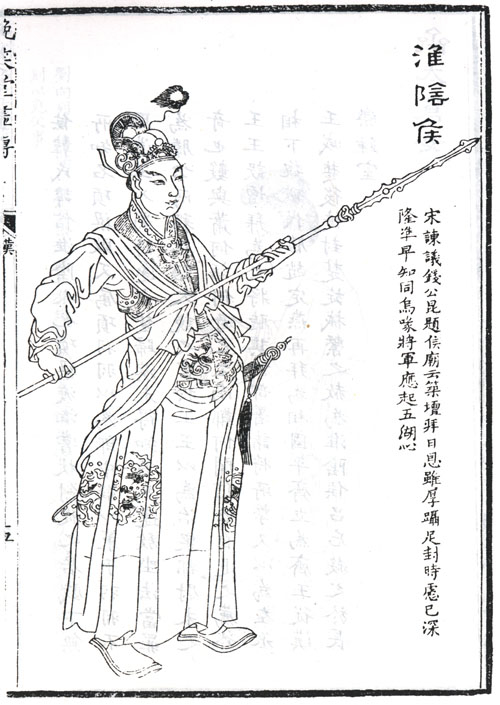
หาน ซิ่น

หาน ซิ่น (; เสียชีวิต 196 ปีก่อนคริสตกาล) เป็นแม่ทัพและขุนนางของจักรพรรดิฮั่นเกาจู่ (劉邦) ในช่วงสงครามฉู่–ฮั่น (楚漢戰爭) และมีส่วนสำคัญในการก่อตั้งราชวงศ์ฮั่น
เขาเป็นที่จดจำในฐานะแม่ทัพผู้ปราดเปรื่อง เลื่องลือกลยุทธ์ วิธีการบางอย่างของเขาเป็นที่มาของสำนวนจีนหลายสำนวน นอกจากนี้ เขา พร้อมด้วยเตียวเหลียง (ราชวงศ์ฮั่นตะวันตก)|จางเหลียง (张亮) และเซียว เหอ|เซียวเหอ (蕭何) ได้รับยกย่องเป็น "สามวีรบุรุษต้นราชวงศ์ฮั่น" (漢初三傑)
หลิวปังตอบแทนโดยแต่งตั้งเป็นกษัตริย์ฉี หรือ ฉีหวัง (齊王) ปกครองรัฐฉี (齊国) เมื่อ 203 ปีก่อนคริสตกาล ครั้นปีถัดมา ก็แต่งตั้งเป็นกษัตริย์ฉู่ หรือ ฉู่หวัง (楚王) ปกครองรัฐฉู่ (楚国) แต่หลิวปังหวั่นเกรงอิทธิพลมากของเขาขึ้นทุกวัน จึงค่อย ๆ ลดทอนอำนาจลง จนปลาย 202 ปีก่อนคริสตกาล หานซิ่นก็ถูกถอดจากพระราชอิสริยยศ "หวัง" (王; "พระราชา") ลงเป็นขุนนาง บรรดาศักดิ์ชั้น "โหว" (侯; "เจ้าพระยา") มีราชทินนามว่า "หฺวายอินโหว" (淮陰侯) ต่อมาใน 196 ปีก่อนคริสตกาล หานซิ่นถูกกล่าวหาว่าคิดก่อกบฏ และถูกลวงมาสังหารตามพระราชเสาวนีย์ของจักรพรรดินีลฺหวี่ (呂后)
== ชีวิตในช่วงต้น ==
หานซิ่นเกิดที่เมืองหวายอิน (มณฑลเจียงซูในปัจจุบัน) รัฐฉู่ในช่วงยุครณรัฐ ตามตำนาน หานซิ่นอาจเป็นลูกหลานของชนชั้นสูงของรัฐหาน แต่ตกยากลำบาก ถึงขนาดที่ชาวบ้านในละแวกบ้านเกิดกล่าวว่า ตอนที่มารดาตาย เขาไม่มีเงินพอที่จะจัดงานศพมารดาอย่างเหมาะสม หานซิ่นได้ออกตามหาจนมาพบกับที่ดินแห่งหนึ่ง และคิดว่าสักวันหนึ่งจะตั้งถิ่นฐานได้นับหมื่นครัวเรือน เพื่ออยู่อาศัยและเฝ้าหลุมศพของมารดา
ด้วยความยากจน หานซิ่นจึงไม่อาจรับราชการหรือค้าขายได้ จึงใช้ชีวิตอย่างยากจนข้นแค้น และถูกผู้คนรอบข้างดูถูกเหยียดหยาม เพราะเขามักจะขอทานอาหารจากชาวบ้านเสมอ โดยเฉพาะอย่างยิ่งเขามักจะไปขออาหารจากผู้ใหญ่บ้าน ของหมู่บ้านหนานชาง เมื่อเวลาผ่านไปหลายเดือน ภรรยาของผู้ใหญ่บ้านก็เริ่มเกลียดหานซิ่นมากขึ้น มีอยู่ครั้งหนึ่ง เธอทำอาหารและกินแต่เช้าตรู่ ดังนั้นเมื่อหานซิ่นมาถึง ก็ไม่มีอาหารเหลืออยู่เลย หานซิ่นจึงเข้าใจว่าเขาไม่ได้รับการต้อนรับอีกต่อไป และไม่ไปหาพวกเขาอีกเลย
ครั้งหนึ่ง เมื่อเขากำลังหิวโหย ได้พบหญิงชราคนหนึ่งกำลังซักผ้าอยู่ริมแม่น้ำเป็นคนให้อาหารแก่เขา หญิงชราทำเช่นนั้นอยู่หลายสิบวัน ทุกครั้งที่ต้องซักผ้า หานซิ่นรู้สึกยินดีเป็นอย่างยิ่งและสัญญาว่าจะตอบแทนหญิงชราอย่างดีสำหรับน้ำใจของหญิงชรา อย่างไรก็ตาม หญิงชราดุว่า "ข้าข้าช่วยเจ้าด้วยความสงสาร ไม่ได้หวังให้มาตอบแทนคุณ เกิดเป็นชายชาตรี ไม่มีข้าวกิน แล้วจะมีปัญญาอะไรมาตอบแทนข้า"
อันธพาลคนขายเนื้อในหวายอินเคยทำให้หานซิ่นอับอาย โดยล้อเลียนเขาว่า แม้หานซิ่นจะมีรูปร่างสูงใหญ่และพกดาบติดตัว แต่จริงๆ แล้วหานซิ่นกลับเป็นคนขี้ขลาด เขาพูดต่อหน้าผู้คนที่ผ่านไปมาว่า “ถ้าเจ้าไม่กลัวตาย ก็จงแทงข้า หากเจ้ากลัวตาย ก็จงคลานลอดหว่างขาของข้า” หานซิ่นครุ่นคิดสักครู่ แล้วในที่สุดก็ตัดสินใจคลานลอดหว่างขาของอันธพาล ด้วยเหตุนี้ เขาจึงถูกคนทั้งเมืองเยาะเย้ยเพราะความขี้ขลาดของเขา
หลายปีต่อมา หลังจากที่กลายเป็นฉู่หวัง แล้วหานซิ่นก็กลับมาที่บ้านเกิดของเขา เขาพบหญิงชราที่ให้อาหารแก่เขา จึงให้รางวัลแก่หญิงชราด้วยทองคำ 1,000 ตำลึง เขาพบผู้ใหญ่บ้านหนานชางและมอบเหรียญ 100 เหรียญให้เขา แล้วกล่าวว่า "เจ้าไม่ใช่คนดี เจ้าทำดี แต่เจ้าแล้งน้ำใจ" หานซิ่นยังพบอันธพาลที่เคยทำให้เขาอับอาย และแต่งตั้งอันธพาลคนนั้นเป็นจงเว่ย (中尉; เทียบเท่ากับร้อยโทในปัจจุบัน) เขาพูดกับข้ารับใช้ว่า "ชายผู้นี้คือวีรบุรุษ เจ้าคิดว่าข้าไม่กล้าฆ่าเขา เมื่อเขาทำข้าอับอายหรือ? ข้าจะไม่มีชื่อเสียงแม้ว่าข้าจะฆ่าเขาแล้วก็ตาม ฉะนั้น ข้าจึงอดทนต่อความอัปยศอดสูเพื่อรักษาชีวิตของข้า เพื่อให้บรรลุสิ่งที่ยิ่งใหญ่ในวันหน้า"
== รับใช้เซี่ยงอฺวี่ ==
ใน 209 ปีก่อนคริสตกาล หานซิ่นเข้าร่วมกับกองทัพกบฏของเซี่ยงเหลียง เมื่อมีการก่อกบฏเกิดขึ้นเพื่อโค่นล้มราชวงศ์ฉิน หานซิ่นยังคงรับใช้ฌ้อปาอ๋อง|เซี่ยงอฺวี่ (หลานชายของเซี่ยงเหลียง) หลังจากที่เซี่ยงเหลียงถูกสังหารในศึกติงเถา เขาไม่ได้ถูกเลื่อนตำแหน่งให้สูงขึ้น และทำงานเป็น "หลางจง" (郎中; ทหารกองเกียรติยศ) เขาเสนอกลยุทธ์ให้กับเซี่ยงอฺวี่หลายครั้ง แต่กลับถูกเพิกเฉย ในช่วงเวลานี้ เขาเริ่มคุ้นเคยเป็นอย่างดีกับจงหลี่โม่ หนึ่งในแม่ทัพของเซี่ยงอฺวี่
ฟานเจิง ที่ปรึกษาของเซี่ยงอฺวี่ เป็นคนแรกๆ ที่เห็น “แวว” ของหานซิ่น และพยายามเสนอให้เซี่ยงอฺวี่ใช้งานหานซิ่นหลายครั้ง แต่เซี่ยงอฺวี่ก็ไม่สนใจ ฟานเจิงยังเคยกำชับว่า “ถ้าไม่ใช้ให้รีบฆ่า อย่าให้ไปอยู่กับคนอื่น จะเป็นภัยในวันหน้า”
ในปี 206 ปีก่อนคริสตกาล หานซิ่นหนีออกจากกองทัพของเซี่ยงอฺวี่และไปเข้าร่วมกับจักรพรรดิฮั่นเกาจู่|หลิวปัง
== รับใช้หลิวปัง ชิงชัยศึกฉู่-ฮั่น ==
ในตอนแรก หลังจากเข้าร่วมกองทัพของจักรพรรดิฮั่นเกาจู่|หลิวปังแล้ว หานซิ่นก็ไม่ได้รับบทบาทสำคัญใดๆ ครั้งหนึ่งเขาฝ่าฝืนกฎหมายกองทัพ และต้องถูกลงโทษด้วยการประหารชีวิต เมื่อถึงเวลาที่เขาจะต้องถูกประหาร หานซิ่นก็เห็นเซี่ยโหฺว อิง|เซี่ยโหว อิง (หนึ่งในแม่ทัพคนสนิทของหลิวปัง) จึงพูดว่า "หากฮั่นหวางต้องการพิชิตแผ่นดิน ใยถึงฆ่าทหารกล้า?" เซี่ยโหว อิงรู้สึกประหลาดใจกับคำพูดและรูปลักษณ์ของเขา และไว้ชีวิตหานซิ่น หลังจากสนทนากับหานซิ่นแล้ว เซี่ยโหว อิง รู้สึกยินดีเป็นอย่างยิ่งและได้แนะนำหานซิ่นให้กับหลิวปัง แต่หลิวปังไม่ได้ประทับใจมากนัก แต่แต่งตั้งหานซิ่นเป็นหัวหน้าหน่วยเสบียง (治粟都尉) ให้ดูแลเสบียงอาหาร ในระหว่างนี้หานซิ่นมักจะพบกับเซียว เหอ|เซียวเหอ (อัครมหาเสนาบดีของหลิวปัง) ซึ่งประทับใจในตัวเขามาก
ในเดือนเมษายนของปีนั้น หลิวปังเผชิญกับทหารหนีทัพจำนวนมาก หานซิ่นคิดว่าแม้ทั้งเซี่ยโหว อิงและเซียวเหอจะแนะนำเขาให้รู้จักกับหลิวปัง แต่หลิวปังก็ไม่ได้แต่งตั้งเขาให้อยู่ในตำแหน่งสำคัญแต่อย่างใด ดังนั้นเขาจึงไม่เห็นเหตุผลที่จะอยู่ต่อ และจึงหนีไป เมื่อเซียวเหอได้ยินว่าหานซิ่นหนีไปแล้ว เขาก็รีบออกตามหาหานซิ่นด้วยตัวเองทันที และพาเขากลับมา และไม่สามารถแจ้งหลิวปังได้ทันเวลา ในที่สุดเซียวเหอก็ตามหานซิ่นทัน และพยายามโน้มน้าวให้หานซิ่นกลับไปกับเขา เหตุการณ์นี้ทำให้เกิดสำนวนที่ว่า "เซียวเหอไล่ตามหานซิ่นใต้แสงจันทร์" (蕭何月下追韓信) ในขณะเดียวกันหลิวปังก็วิตกกังวลเป็นอย่างมาก หลังจากได้ยินว่าเซียวเหอทิ้งเขาไปแล้ว เมื่อเซียวเหอกลับมาหลังจากนั้นไม่กี่วัน ขณะที่หลิวปังรู้สึกโล่งใจ เขาก็โกรธมากเช่นกัน เขาถามเซียวเหอด้วยความโกรธว่า “ทำไมเจ้าถึงหนีไป?” เซียวเหออธิบายว่า “ข้าไม่ได้หนีไป ข้าตามหานซิ่นกลับมา” หลิวปังโกรธอีกครั้งแล้วพูดว่า "มีทหารหนีทัพหลายสิบคน แต่เจ้าไม่ได้ตามพวกเขากลับมา เมื่อเจ้าบอกว่าเจ้าตามหานซิ่นกลับมา เจ้าต้องโกหกข้าแน่" จากนั้น เซียวเหอก็อธิบายพรสวรรค์ของหานซิ่น และบังคับยืนกรานให้หลิวปังเลื่อนตำแหน่งหานซิ่นให้อยู่ในตำแหน่งสูงสุดในกองทัพทันที ซึ่งก็คือแม่ทัพใหญ่ (大將軍) เซียวเหอยังตำหนิพฤติกรรมที่ขาดมารยาทของหลิวปัง โดยเรียกร้องให้หลิวปังจัดพิธีแต่งตั้งอย่างเป็นทางการ หลิวปังจึงยอมจัดพิธีสำหรับการแต่งตั้งหานซิ่น
=== พิชิตสามฉินหวาง ===
หลังจากพิธีแต่งตั้ง หานซิ่นได้วิเคราะห์สถานการณ์ของหลิวปัง และวางแผนเพื่อพิชิตรัฐฉู่ตะวันตกของเซี่ยงอฺวี่ ในช่วงปลายคริสตศักราช 206 กองทัพฮั่นออกจากฮั่นจง และเตรียมที่จะโจมตีสามฉินหวางในกวนจง หานซิ่นสั่งให้ทหารบางส่วนแสร้งทำเป็นซ่อมแซมถนนเลียบเขาที่เชื่อมระหว่างกวนจงและฮั่นจง ขณะเดียวกันก็ส่งกองทัพอื่นแอบผ่านเฉินชางและโจมตีจางหานอย่างรวดเร็ว จางหานไม่ทันตั้งตัวและกองทัพฮั่นได้รับชัยชนะ และยึดอาณาจักรของซือหม่าซิ่นและตงอี้ตามลำดับ กลยุทธ์ที่หานซิ่นใช้ ซึ่งรู้จักกันในชื่อ "ซ่อมแซมถนนเลียบเขา รุกคืบอย่างลับๆ ผ่านเฉินชาง" (明修棧道, 暗度陳倉) กลายเป็นหนึ่งใน สามสิบหกกลยุทธ์|36 กลยุทธ์
=== ศึกอันยี่ ===
ในปี 205 ก่อนคริสตศักราช เว่ยเปา กษัตริย์แห่งเว่ยตะวันตก ทอดทิ้งหลิวปังโดยอ้างว่าไปเยี่ยมญาติที่ป่วย และแอบกลับไปยังดินแดนของตน และสาบานว่าจะสวามิภักดิ์ต่อเซี่ยงอฺวี่ แปรพักตร์ต่อหลิวปัง หลิวปังจึงส่งหลี่ ซือฉีไปเจรจาให้เว่ยเปาให้ยอมจำนน แต่เว่ยเปาปฏิเสธ หลิวปังจึงสั่งให้หานซิ่นโจมตีเว่ยเปา
เว่ยเปาตั้งทัพที่ผู่ป้าน (蒲阪; ปัจจุบันคือหย่งจี, มณฑลชานซี|ชานซี) และปิดกั้นเส้นทางไปยังหลินจิน (臨晉; ปัจจุบันคือ อำเภอต้าหลี่, มณฑลฉ่านซี|ส่านซี) หานซิ่นใช้แผนหลอกให้เว่ยเป่าเชื่อว่าเขากำลังวางแผนที่จะโจมตีหลินจิน ขณะเดียวกันก็แอบส่งกองทัพจากเซี่ยหยาง (夏陽; ปัจจุบันคือหานเฉิง มณฑลส่านซี) ข้ามแม่น้ำและโจมตีอันยี่ (安邑; ปัจจุบันคืออำเภอเซี่ย มณฑลมณฑลชานซี|ซานซี)
ในเดือนจันทรคติที่ 9 ปี 205 ก่อนคริสตศักราช เว่ยเปาได้นำทัพโจมตีหานซิ่นด้วยตัวเอง แต่พ่ายแพ้และถูกจับตัวเป็นเชลย เมื่อเขายอมจำนนหลิวปังก็ยอมรับการยอมจำนนและแต่งตั้งให้เขาเป็นแม่ทัพ ในเดือนเดียวกัน หานซิ่นโจมตีรัฐไต้โดยได้รับการสนับสนุนจากจางเอ๋อ อดีตกษัตริย์แห่งฉางซาน คว้าชัยชนะอย่างเด็ดขาดต่อรัฐไต้ และจับกุมเซี่ยชัว อัครมหาเสนาบดีแห่งรัฐไต้
=== ศึกจิงซิง ===
หลังจากได้รับชัยชนะเหนือรัฐไต้แล้ว หานซิ่นและจางเอ๋อก็โจมตีรัฐจ้าวที่ด่านจิงซิง จ้าวเซีย กษัตริย์แห่งรัฐจ้าว และอัครมหาเสนาบดีเฉิน หยฺวี นำกองทัพ 200,000 นายเข้าโจมตีกองทัพฮั่น หลี่ จั่วเชอแม่ทัพรัฐจ้าว ได้เสนอแผนดักจับหานซิ่นภายใน 10 วัน โดยเขาจะนำทหาร 30,000 นายขัดขวางเส้นทางเสบียงของหานซิ่น และปิดกั้นเส้นทางกลับของเขา ในขณะที่เฉิน หยฺวี จะปกป้องแนวหน้าอย่างมั่นคง และป้องกันไม่ให้หานซิ่นรุกคืบต่อไปได้ แต่เฉิน หยฺวีปฏิเสธที่จะทำตามแผนของหลี่จั่วเชอ
ช่วงค่ำก่อนการทำศึก หานซิ่นส่งทหารม้า 2,000 นาย แต่ละนายถือธงของกองทัพฮั่นไปตั้งทัพรอใกล้ๆกับค่ายทัพจ้าว เช้าวันรุ่งขึ้น หานซิ่นแสร้งทำเป็นพ่ายแพ้ในการปะทะกับกองทัพจ้าว และล่อให้กองทัพจ้าวไล่ตามเขามา ในขณะที่ทหารม้าอีก 2,000 นายที่เขาแบ่งกำลังเอาไว้ก็ใช้ประโยชน์จากสถานการณ์ดังกล่าวเข้ายึดค่ายกองทัพจ้าวที่ป้องกันอย่างอ่อนแอ ในขณะเดียวกัน ทหารจ้าวก็ล่าถอยหลังจากยึดค่ายของหานซิ่นไม่ได้ และต้องประหลาดใจเมื่อกลับมาแล้วเห็นว่าค่ายของพวกตนถูกกองทัพฮั่นยึดครอง กองทัพจ้าวตกอยู่ในความโกลาหล และหานซิ่นคว้าโอกาสโจมตีตอบโต้และได้รับชัยชนะ เฉิน หยฺวีถูกสังหารในที่รบ ขณะที่จ้าวเซียและหลี่ จั่วเชอถูกจับเป็นเชลย
=== ศึกแม่น้ำเว่ย ===
ในปี 204 ก่อนคริสตศักราช หลังจากที่รัฐยาน|รัฐเยี่ยนยอมจำนน หลิวปังได้แต่งตั้งจางเอ๋อขึ้นเป็นกษัตริย์องค์ใหม่ของรัฐจ้าว ฌ้อปาอ๋อง|เซี่ยงอฺวี่ส่งกองทัพเข้าโจมตีรัฐจ้าวอย่างต่อเนื่อง แต่หานซิ่นและจางเอ๋อก็สามารถตั้งรับไว้ได้ จากนั้นเซี่ยงอฺวี่ก็มุ่งความสนใจไปที่ซิงหยาง ซึ่งจักรพรรดิฮั่นเกาจู่|หลิวปังตั้งทัพอยู่ หลิวปังถูกโจมตีและล่าถอยไปที่เฉินเกา แต่ในที่สุดก็ละทิ้งเฉินเกา และมุ่งหน้าไปทางเหนือของแม่น้ำเหลืองไปยังพื้นที่ที่ซึ่งหานซิ่นตั้งทัพอยู่ ด้วยความประหลาดใจ หลิวปังได้เข้าควบคุมกองทัพแทนการบัญชาการของหานซิ่น และสั่งให้หานซิ่นโจมตีรัฐฉี
ขณะที่หานซิ่นกำลังเตรียมโจมตีรัฐฉี หลิวปังก็ส่งหลี่ ซือฉีไปเจรจากับเถียนกวง กษัตริย์แห่งฉี ให้ยอมจำนน หลิวปังไม่ได้แจ้งให้หานซิ่นทราบเกี่ยวกับภารกิจที่เขาส่งหลี่ ซือฉีไปทำ เถียนกวงตัดสินใจยอมจำนน ดังนั้นเขาจึงสั่งให้ถอนทัพจากลี่เซีย (歷下; ปัจจุบันคือจี่หนาน, มณฑลชานตง|ซานตง) อย่างไรก็ตาม เนื่องจากหานซิ่นไม่รู้ว่าเถียนกวงมีความตั้งใจที่จะยอมจำนน เขาจึงทำตามคำแนะนำของที่ปรึกษาไคว่ทง และโจมตีรัฐฉี หานซิ่นพิชิตลี่เซีย และโจมตีหลินจือ เมืองหลวงของรัฐฉี เถียนกวงคิดว่าหลี่ ซือฉีโกหกเขา ดังนั้นจึงสังหารหลี่ ซือฉีโดยการจับไปต้มทั้งเป็น จากนั้นจึงถอยกลับไปที่เกามี่ และขอความช่วยเหลือจากเซี่ยงอฺวี่ ในขณะเดียวกัน หานซิ่นก็ยึดครองหลินจือ และไล่ตามกองทัพฉีที่ล่าถอยไปยังเกามี่ต่อไป
เซี่ยงอฺวี่ส่งหลงฉีนำกองทัพ 200,000 นายไปช่วยเหลือเถียนกวง หลังจากที่พ่ายแพ้ต่อหานซิ่น หลงฉีได้รับคำแนะนำให้มุ่งเน้นไปที่การเสริมสร้างการป้องกันของค่ายให้แข็งแกร่งขึ้น และให้เถียนกวงรวบรวมการสนับสนุนจากดินแดนฉีที่ล่มสลายไป อย่างไรก็ตาม หลงฉีตัดสินใจที่จะไม่ฟังคำแนะนำ และยืนกรานที่จะโจมตีหานซิ่น ในคืนก่อนการสู้รบ หานซิ่นได้ส่งทหารบางส่วนไปสร้างเขื่อนกั้นแม่น้ำเว่ย (濰水; ในเว่ยฟาง มณฑลมณฑลชานตง|ซานตงในปัจจุบัน) ด้วยกระสอบทราย
เช้าวันรุ่งขึ้น หลังจากการทำศึกกับกองทัพฉู่แล้ว หานซิ่นก็แสร้งทำเป็นพ่ายแพ้และถอยกลับเพื่อล่อให้กองทัพข้าศึกติดตาม เมื่อทหารประมาณ 1 ใน 4 ของกองทัพฉู่กำลังข้ามแม่น้ำ หานซิ่นก็ส่งสัญญาณให้ทหารของตนเปิดเขื่อน ทหารฉู่จำนวนมากจมน้ำตาย และหลงฉีถูกตัดขาดจากกำลังหลัก เหลือทหารที่อยู่กับเขาเพียงเศษเสี้ยว หานซิ่นใช้ประโยชน์จากสถานการณ์นี้โจมตีโต้กลับ หลงฉีถูกสังหารในที่รบ และกองทัพฉู่ที่เหลือก็สลายตัว ขณะที่หานซิ่นยังคงโจมตีต่อไป เถียนกวงหนีไป หานซิ่นไล่ตามกองทัพข้าศึกที่กำลังล่าถอยไปยังเฉิงหยาง (城陽; รอบๆ อำเภอจู มณฑลมณฑลชานตง|ซานตง ในปัจจุบัน)
หลังจากชัยชนะ หานซิ่นได้เข้าควบคุมรัฐฉีอย่างรวดเร็ว และส่งสาส์นไปยังหลิวปัง โดยขอให้หลิวปังแต่งตั้งเขาเป็นกษัตริย์แห่งฉี ในเวลานั้น หลิวปังถูกเซี่ยงอฺวี่โจมตีที่ซิงหยาง และกำลังรอกองทัพจากหานซิ่นมาช่วยเหลืออย่างใจจดใจจ่อ เขาโกรธมากเมื่อได้รับสาน์จากหานซิ่น อย่างไรก็ตาม ในที่สุดเขาก็ทำตามคำแนะนำของเตียวเหลียง (ราชวงศ์ฮั่นตะวันตก)|จางเหลียงและเฉิน ผิง|เฉินผิง และแต่งตั้งหานซิ่นอย่างไม่เต็มใจ ในเวลาเดียวกัน เซี่ยงอฺวี่รู้สึกกังวลหลังจากสูญเสียหลงฉี เขาจึงส่งอู๋เซอไปพยายามยุยงหานซิ่นให้แปรพักตร์ต่อหลิวปัง และปราบดาภิเษกเป็นกษัตริย์เสียเอง อย่างไรก็ตาม แม้ว่าไคว่ทงจะยุยง แต่หานซิ่นก็ปฏิเสธที่จะทรยศต่อหลิวปัง ต่อมาหานซิ่นจึงจัดกองทัพเคลื่อนลงใต้และโจมตีเซี่ยงอฺวี่
== สิ้นสุดศึกฉู่-ฮั่น ==
หลังจากชัยชนะของหานซิ่นในศึกแม่น้ำเว่ย ขวัญกำลังใจของกองทัพฉู่ก็ลดลงและขาดแคลนเสบียงในอีกหลายเดือนต่อมา เซี่ยงอฺวี่ไม่มีทางเลือกอื่นนอกจากขอสงบศึกหลิวปัง และปล่อยตัวสมาชิกในครอบครัวของหลิวปังที่เขาจับเป็นตัวประกัน เซี่ยงอฺวี่และหลิวปังตกลงที่จะสงบศึกในสนธิสัญญาคลองหง ซึ่งแบ่งแผ่นดินออกเป็นตะวันออกและตะวันตกเป็นเขตแดนของฉู่และฮั่นตามลำดับ
ในปี 203 ก่อนคริสตศักราช ขณะที่เซี่ยงอฺวี่กำลังล่าถอยไปทางทิศตะวันออก หลิวปังทำตามคำแนะนำของเตียวเหลียง (ราชวงศ์ฮั่นตะวันตก)|จางเหลียงและเฉิน ผิง|เฉินผิง ได้ฉีกสนธิสัญญาคลองหงทิ้ง และสั่งให้โจมตีเซี่ยงอฺวี่ นอกจากนี้เขายังขอความช่วยเหลือจากหานซิ่น และเผิงเยว่เพื่อโจมตีเซี่ยงอฺวี่พร้อมกันจากสามทิศทาง อย่างไรก็ตาม เนื่องจากหานซิ่นและเผิงเยว่ไม่ได้ระดมกองทัพมาช่วย หลิวปังจึงพ่ายแพ้ให้กับเซี่ยงอฺวี่ที่กู่หลิง (固陵; ทางตอนใต้ของอำเภอไท่คัง, มณฑลเหอหนาน|เหอหนาน) จึงถอยกลับและตั้งหลักใหม่ ในเวลาเดียวกัน เขาได้ส่งสาส์นไปให้กับหานซิ่นและเผิงเยว่อีกครั้ง โดยสัญญาว่าจะมอบดินแดนและตำแหน่งให้เพิ่มเติมอีก หากยกทัพมาช่วยทำศึกโจมตีเซี่ยงอฺวี่
=== ศึกไกเซี่ย ===
สามเดือนต่อมา ในปี 202 ก่อนคริสตศักราช หลิวปัง หานซิ่นและเผิงเยว่ โจมตีเซี่ยงอฺวี่จากสามทิศทาง กองทัพของเซี่ยงอฺวี่ขาดแคลนเสบียงและติดอยู่ในไกเซี่ย (垓下; ทางตะวันออกเฉียงใต้ของอำเภอหลิงปี้ มณฑลมณฑลอานฮุย|อานฮุย ในปัจจุบัน) หานซิ่นสั่งให้ทหารร้องเพลงพื้นบ้านของฉู่เพื่อสร้างความสับสนว่าฉู่ได้ตกเป็นของกองทัพฮั่นแล้ว ขวัญกำลังใจของกองทัพฉู่ตกต่ำลงและมีทหารจำนวนมากหนีทัพ
เซี่ยงอฺวี่พยายามที่จะฝ่าวงล้อมออกไป และเหลือทหารเพียง 28 คนเมื่อไปถึงฝั่งทางเหนือของแม่น้ำอู่ (烏江; ใกล้กับอำเภอเหอในปัจจุบัน,มณฑลมณฑลอานฮุย|อานฮุย) เขายืนหยัดเป็นครั้งสุดท้าย และสามารถสังหารทหารของฮั่นหลายร้อยคนได้ ก่อนที่เขาจะปลิดชีพตนเองด้วยการเชือดคอ
== รับราชการในต้นราชวงศฮั่น ==
=== ถูกลดตำแหน่ง ===
เมื่อเซี่ยงอฺวี่เสียชีวิตในปี 202 ก่อนคริสตศักราช จงหลี่โม่ (หนึ่งในแม่ทัพของเซี่ยงอฺวี่) มาหาหานซิ่น และขอลี้ภัยเนื่องจากมิตรภาพในอดีต หานซิ่นจึงปกป้องจงหลี่โม่ และปล่อยให้เขาอยู่กับหานซิ่น เมื่อจักรพรรดิฮั่นเกาจู่ทราบว่าจงหลี่โม่ซ่อนตัวอยู่ในดินแดนของหานซิ่น พระองค์จึงสั่งให้หานซิ่นจับกุมจงหลี่โม่ แต่หานซิ่นปฏิเสธ
หนึ่งปีต่อมา จักรพรรดิฮั่นเกาจู่ได้ยินข่าวลือว่าหานซิ่นกำลังวางแผนก่อกบฏ เมื่อถึงเวลานี้ เตียวเหลียง (ราชวงศ์ฮั่นตะวันตก)|จางเหลียงได้ถอยจากการเมืองแล้ว ดังนั้น เฉินผิงจึงเป็นที่ปรึกษาที่ไว้ใจได้มากที่สุดของจักรพรรดิฮั่นเกาจู่ หลังจากหารือกัน พวกเขาได้ข้อสรุปว่าจักรพรรดิฮั่นเกาจู่ไม่มีทางทำศึกชนะหานซิ่นได้ ดังนั้น การโจมตีหานซิ่นเมื่อเขาไม่ได้ตั้งตัวจึงเหมาะสมที่สุด เฉินผิงเสนอให้ล่อหานซิ่นให้มาพบกัน โดยอ้างว่าจักรพรรดิฮั่นเกาจู่เสด็จไปที่บึงหยุนเหมิง (ปัจจุบันคือ ที่ราบเจียงหาน มณฑลหูเป่ย์|มณฑลหูเป่ย) เขาส่งข้อความนี้ไปยังขุนศึกทุกคนทั่วทั้งแผ่นดิน เมื่อหานซิ่นได้ยินว่าจักรพรรดิฮั่นเกาจู่กำลังมุ่งหน้าไปยังดินแดนฉู่ สัญชาตญาณแรกของเขาคือการก่อกบฏ แต่เขาตัดสินใจว่าเขาไม่ได้ก่ออาชญากรรมและยังคงอยู่ต่อไป ในเวลานี้ มีคนบอกหานซิ่นว่า ถ้าเขามอบศีรษะของจงหลี่โม่ให้จักรพรรดิฮั่นเกาจู่ พระองค์จะคลายกังวลและไว้ชีวิตหานซิ่น จากนั้นหานซิ่นก็ได้พบกับจงหลี่โม่เพื่อตัดสินใจ และหยิบยกความคิดนี้ขึ้นมา จงหลี่โม่เชือดคอตัวเองทันที แต่ก็เตือนหานซิ่นว่าจะต้องตายตามเขาหลังจากนั้นไม่นาน หานซิ่นนำศีรษะของจงหลี่โม่ไปถวายให้จักรพรรดิฮั่นเกาจู่ และอธิบายความบริสุทธิ์ของเขา แต่จักรพรรดิฮั่นเกาจู่สั่งให้จับกุมหานซิ่น หานซิ่นอุทานว่า "สุนัขล่าสัตว์กลายเป็นอาหารหลังจากที่หมดฤดูล่าสัตว์ คันธนูที่ดีจะถูกทิ้งเมื่อไม่มีนกเหลือให้ยิง แม่ทัพตายหลังจากที่ช่วยกษัตริย์พิชิตแผ่นดิน ตอนนี้เมื่อแผ่นดินเป็นปึกแผ่นแล้ว ข้าก็ไม่มีความจำเป็นใด ๆ อีกต่อไป" คำตอบเดียวของจักรพรรดิฮั่นเกาจู่คือ "มีคนอ้างว่าเจ้าก่อกบฎ" จึงให้คุมตัวหานซิ่น และนำเขากลับมาที่ลั่วหยาง แม้ว่าจักรพรรดิฮั่นเกาจู่จะทรงอภัยโทษแก่หานซิ่นและปล่อยตัวในภายหลัง แต่พระองค์ก็ยังคงลดตำแหน่งหานซิ่นจาก "ฉู่หวาง" (กษัตริย์แห่งฉู่) เป็น "หวายอินโหว"
=== ตวามตายและข้อถกเถียง ===
หลังจากที่เขาถูกลดตำแหน่ง หานซิ่นก็รู้ว่าจักรพรรดิฮั่นเกาจู่เริ่มไม่ไว้ใจ และหวาดระแวงในพรสวรรค์ของเขา ด้วยเหตุนี้ หานซิ่นจึงมักอ้างว่าป่วยและอยู่บ้านเกือบตลอดเวลา เพื่อลดความหวาดระแวงของจักรพรรดิฮั่นเกาจู่ ประมาณ 197 ปีก่อนคริสตศักราช เฉินซี (หยางเซี่ยโหว) ได้พบกับหานซิ่นก่อนจะเดินทางไปจูลู่ โดยที่หานซิ่นก็ดึงเขาออกไปคุยส่วนตัว โดยไล่คนรับใช้ที่อยู่ใกล้เคียงทั้งหมดออกไป หานซิ่นสัญญาว่าจะช่วยเหลือเฉินซีจากในเมืองหลวง หากเฉินซีเริ่มต้นการลุกฮือต่อต้านราชวงศ์ฮั่น ไม่นานหลังจากนั้น เฉินซีก็ก่อกบฏ และจักรพรรดิฮั่นเกาจู่ก็ทรงนำกองทัพไปปราบปรามการกบฏด้วยพระองค์เอง ในขณะที่หานซิ่นอ้างว่าป่วยและนิ่งดูอยู่
ขณะที่จักรพรรดิฮั่นเกาจู่ไม่อยู่ คนรับใช้คนหนึ่งขอหานซิ่นทำให้เขาขุ่นเคือง หานซิ่นจึงขังเขาไว้เพื่อเป็นการลงโทษ น้องชายของคนรับใช้บอกข่าวความปรารถนาของหานซิ่นที่จะกบฏต่อจักรพรรดินีลฺหวี่ ซึ่งจากนั้นก็วางแผนกับเซียว เหอ|เซียวเหอเพื่อล่อให้หานซิ่นติดกับดัก พวกเขาแกล้งทำเป็นว่าจักรพรรดิฮั่นเกาจู่กลับมาจากการปราบปรามการกบฏ และจะมีงานเลี้ยงฉลองเพื่อรำลึกถึงการรวมแผ่นดิน เซียวเหอพยายามชักชวนหานซิ่นให้มาที่พระราชวังฉางเล่อ ซึ่งเป็นที่ประทับของจักรพรรดินีลฺหวี่ และเขาถูกมัดและประหารชีวิตทันทีที่ก้าวผ่านประตู ตระกูลของหานซิ่นก็ถูกฆ่าล้างตระกูล ตามพระเสาวนีย์ของจักรพรรดินีลฺหวี่เช่นกัน เมื่อกลับมาจากการปราบกบฏ จักรพรรดิฮั่นเกาจู่โล่งใจและเสียใจพร้อมกัน เมื่อทราบว่าหานซิ่นถูกกำจัด ทรงถามจักรพรรดินีเกี่ยวกับคำพูดสุดท้ายของหานซิ่น ซึ่งก็คือ "ข้าเสียใจที่ไม่ฟังคำแนะนำของไคว่ทง และตอนนี้ข้าถูกคนเลวทรามหลอกลวงใส่ร้าย นี่คือลิขิตสวรรค์"
ในอีกส่วนหนึ่งของบันทึกของพงศาวดารของซือหม่าเชียน บ้านตระกูลเสนาบดีเซียว เหตุการณ์ความขัดแย้งของฉู่ฮั่นได้รับการบอกเล่าจากมุมมองของเซียวเหอ และนำเสนอเรื่องราวที่แตกต่างออกไปเกี่ยวกับการตายของหานซิ่น ในอัตชีวประวัตินี้ จักรพรรดิฮั่นเกาจู่ทรงทราบทันทีถึงการกบฏและการประหารชีวิตของหานซิ่น แทนที่จะรอจนกว่พระองค์จะเสด็จกลับ
ตลอดประวัติศาสตร์ นักประวัติศาสตร์และนักวิชาการต่างถกเถียงกันเรื่องความน่าเชื่อถือของการก่อกบฏของหานซิ่น แม้ว่าบันทึกของนักประวัติศาสตร์ผู้ยิ่งใหญ่จะเขียนด้วยเรื่องที่ดีและไม่ดี แต่หลายคนเชื่อว่าหานซิ่นภักดีจนกระทั่งเขาเสียชีวิต พวกเขาเชื่อว่าจักรพรรดินีลฺหวี่และเซียวเหอใส่ร้ายหานซิ่นในข้อหากบฏ ภายใต้การรับรู้ของจักรพรรดิฮั่นเกาจู่ เนื่องจากชื่อเสียงของหานซิ่นในหมู่ทหารนั้นสูงเกินไป และเมื่อรวมกับพรสวรรค์ของเขา กลายเป็นภัยคุกคามต่อราชบัลลังก์ แม้ว่านักประวัติศาสตร์มักจะดูบันทึกของซือหม่าเชียน เพื่อหาข้อเท็จจริงอยู่เสมอ แต่บางคนเชื่อว่าเป็นไปได้ว่าในฐานะราษฎรของราชวงศ์ฮั่น เขาไม่สามารถต่อต้านเหตุการณ์ในเวอร์ชันที่ทางการยอมรับได้ กวีสมัยราชวงศ์ถัง ซู ฮุน เคยเขียนบทกวีชื่อ "ศาลเจ้าหานซิ่น" ซึ่งระบุว่าไม่น่าเป็นไปได้ที่หานซิ่นจะคงความภักดีเมื่อเขากุมอำนาจทางทหาร แต่ยังกบฏเมื่อเขาไม่มีทหารแม้แต่คนเดียว
Category:บุคคลที่ยังไม่ทราบปีที่เกิด
Category:หวัง
Category:บุคคลในสงครามฉู่–ฮั่น
Category:ขุนพลราชวงศ์ฮั่นจากเจียงซู
Category:นักการเมืองราชวงศ์ฮั่นจากเจียงซู
Category:ชาวเจียงซูซึ่งถูกประหารชีวิต
Category:บุคคลซึ่งถูกราชวงศ์ฮั่นประหารด้วยการตัดศีรษะ
Category:บุคคลราชวงศ์ฮั่นซึ่งถูกประหารชีวิต
Category:การประหารชีวิตเมื่อ 200 ปีก่อนคริสตกาล
Category:ผู้ถูกประหารชีวิตทั้งตระกูล
Category:ฮั่นเกาจู่
หมวดหมู่:บุคคลจากหฺวายอาน